List of marine aquarium fish species

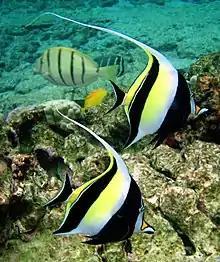
Moorish idol

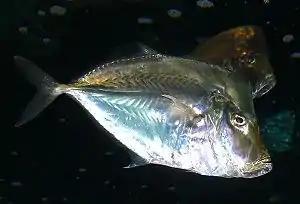
Lookdown

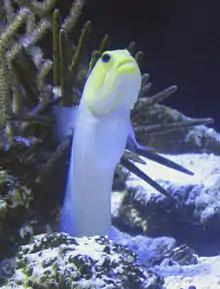
Yellowhead jawfish

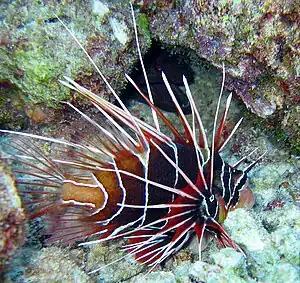
Radiata lionfish

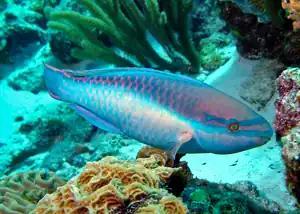
Princess parrotfish

"Lionfish" specifically refer to the genus "Pterois" within the family Scorpaenidae. They have venomous spines and should be treated with caution. Other species within Scorpaenidae but outside "Pterois" may also have "lionfish" in their common names. Feeder goldfish are not the proper nutrition for a lion fish.